John Shelton (courtier)

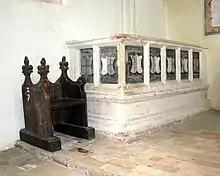
Chest tomb of Sir John Shelton, St Mary's Church, Shelton, Norfolk

Sir John Shelton (In or before 1503 – 1558) was the eldest son of Sir John Shelton and Anne Boleyn, the aunt of Queen Anne Boleyn. John's sister, Mary Shelton, who married Sir John Heveningham, was possibly the mistress of Henry VIII of England during 1535.